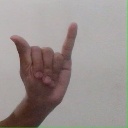
अक्षर: य